Question: Please indicate a possible affordance area of cut_carrot that can be used for eating
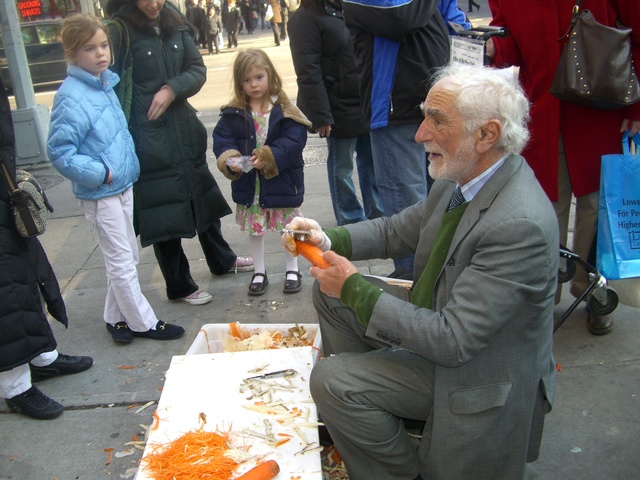
Answer: [283.625, 228.597, 312.273, 243.733]